History of Uri

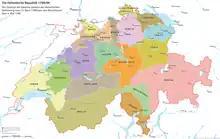
Map of the Helvetic Republic

The region resisted the Protestant Reformation and remained Roman Catholic. In 1524–25 the Landammann Beroldingen of Josue asked the cantonal scribe Valentin Compar to write a polemic against the reformer Huldrych Zwingli, which was read to the cantonal congress and approved. As the Reformation spread through the Swiss Confederation, the five central, catholic cantons felt increasingly isolated and they began to search for allies. After two months of negotiations, the Five Cantons formed "die Christliche Vereinigung" (the Christian Alliance) with Ferdinand of Austria on 22 April 1529. Tensions continued to rise between the Protestant and Catholic cantons. After numerous minor incidents and provocations from both sides, a Catholic priest was executed in the Thurgau in May 1528, and the Protestant pastor J. Keyser was burned at the stake in Schwyz in 1529. The last straw was the installation of a Catholic reeve at Baden, and Zürich declared war on 8 June, occupied the Thurgau and the territories of the Abbey of St. Gall and marched to Kappel at the border to Zug.